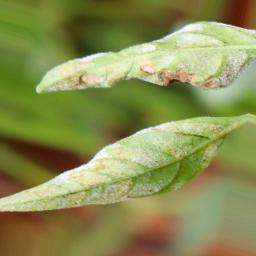
Label: powdery mildew